John Willis Baer

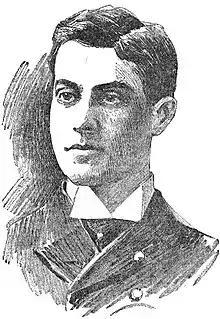
John Willis Baer in his early years.

Dr. John Willis Baer (March 2, 1861 in Rochester, Minnesota– February 8, 1931 in Pasadena, California) was an official of the Presbyterian Church and a president of Occidental College. From 1890-1900 he was the Young People's Secretary of the United Society of Christian Endeavor. In 1893, he compiled the Junior Christian Endeavor songbook. From 1900 to 1906, he was the assistant secretary of the Board of Home Missions of the Presbyterian Church.